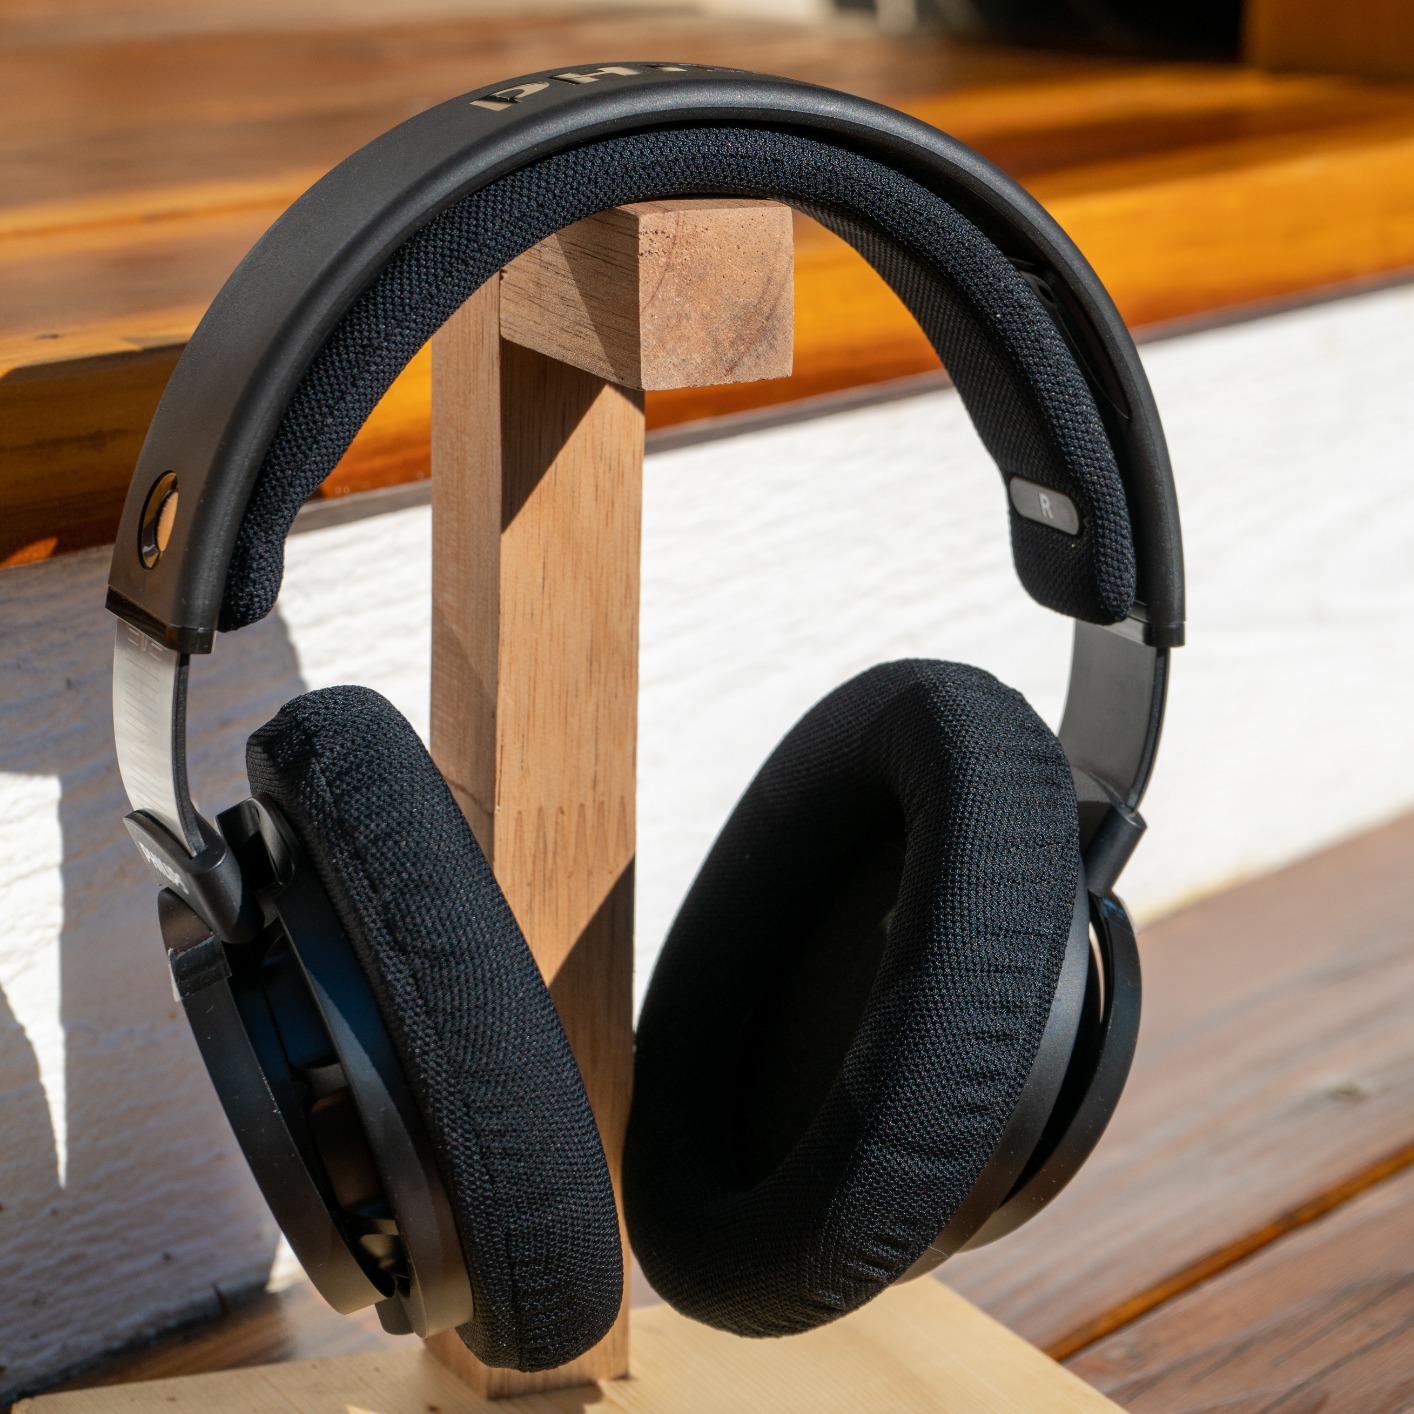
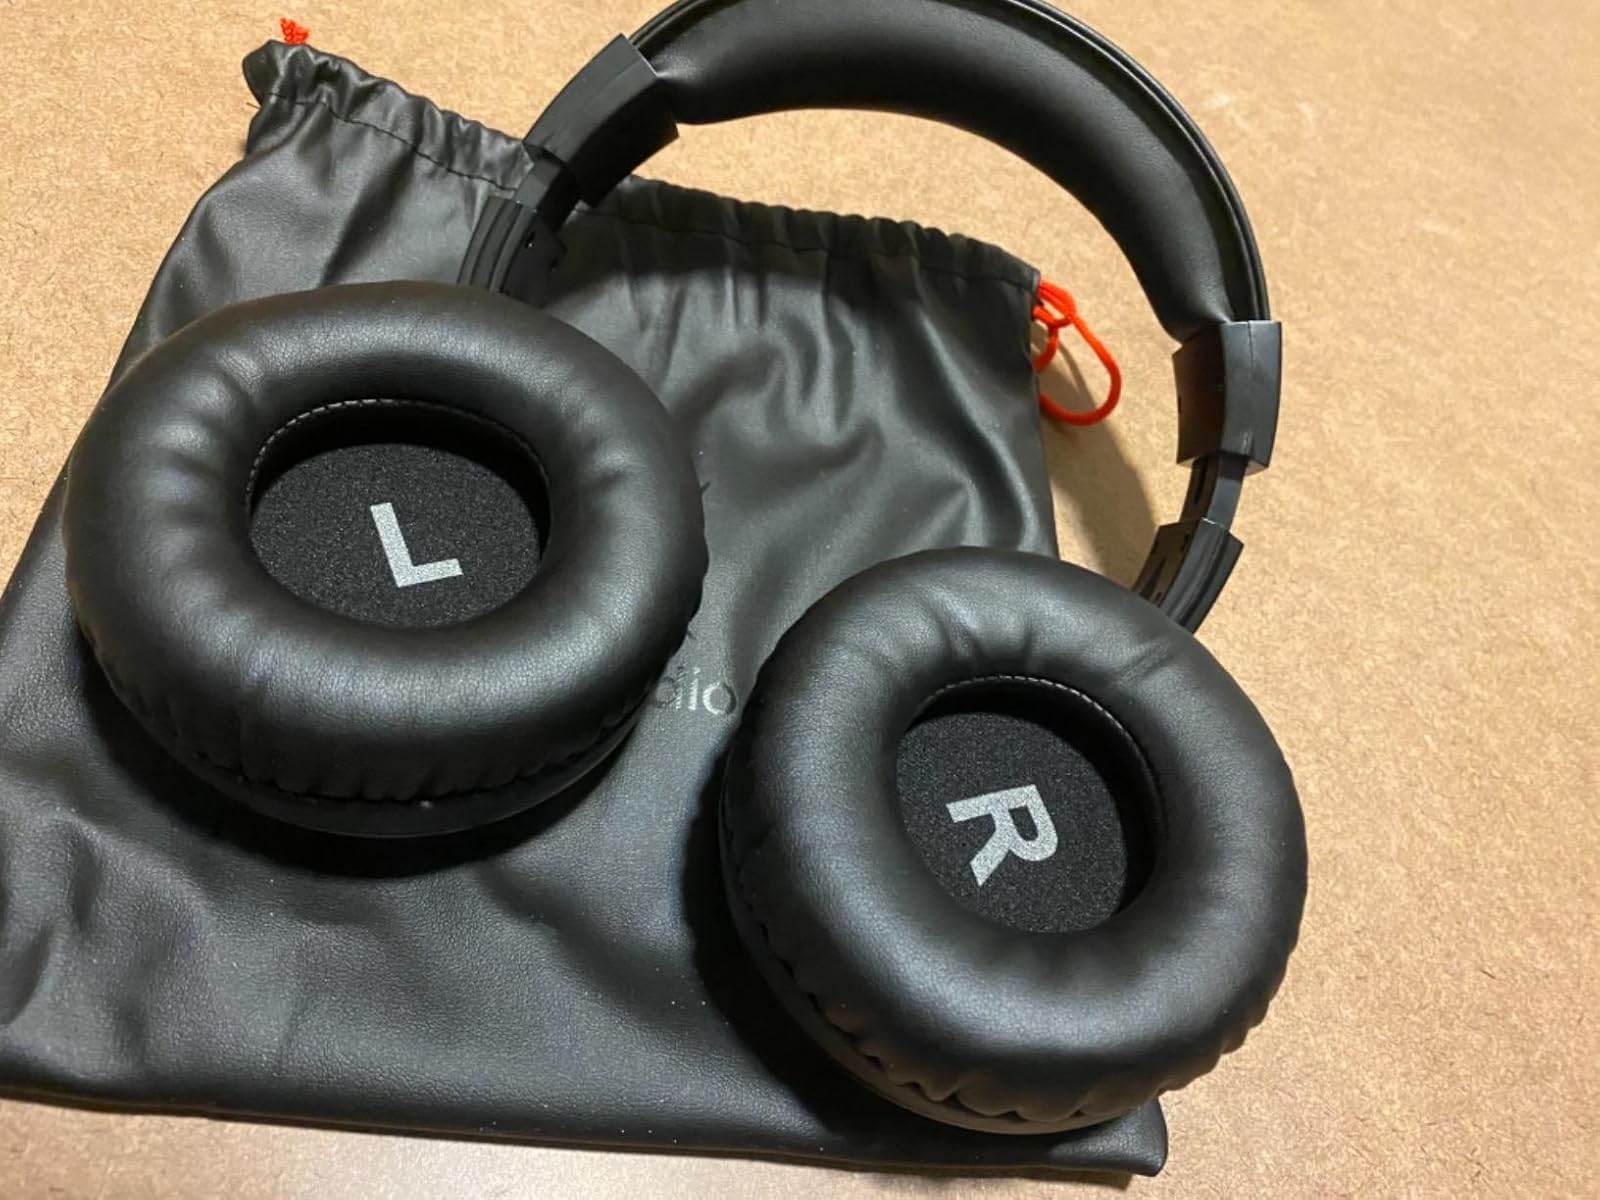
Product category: headphones
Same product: no